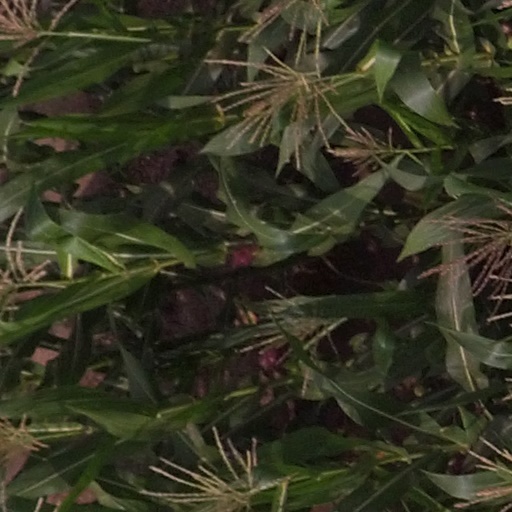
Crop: maize; corn